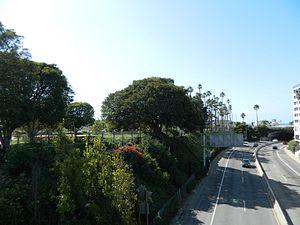
Le tunnel McClure est situé à Santa Monica en Californie aux États-Unis. Il relie la Pacific Coast Highway à sa jonction avec le terminus ouest de l'autoroute Santa Monica.